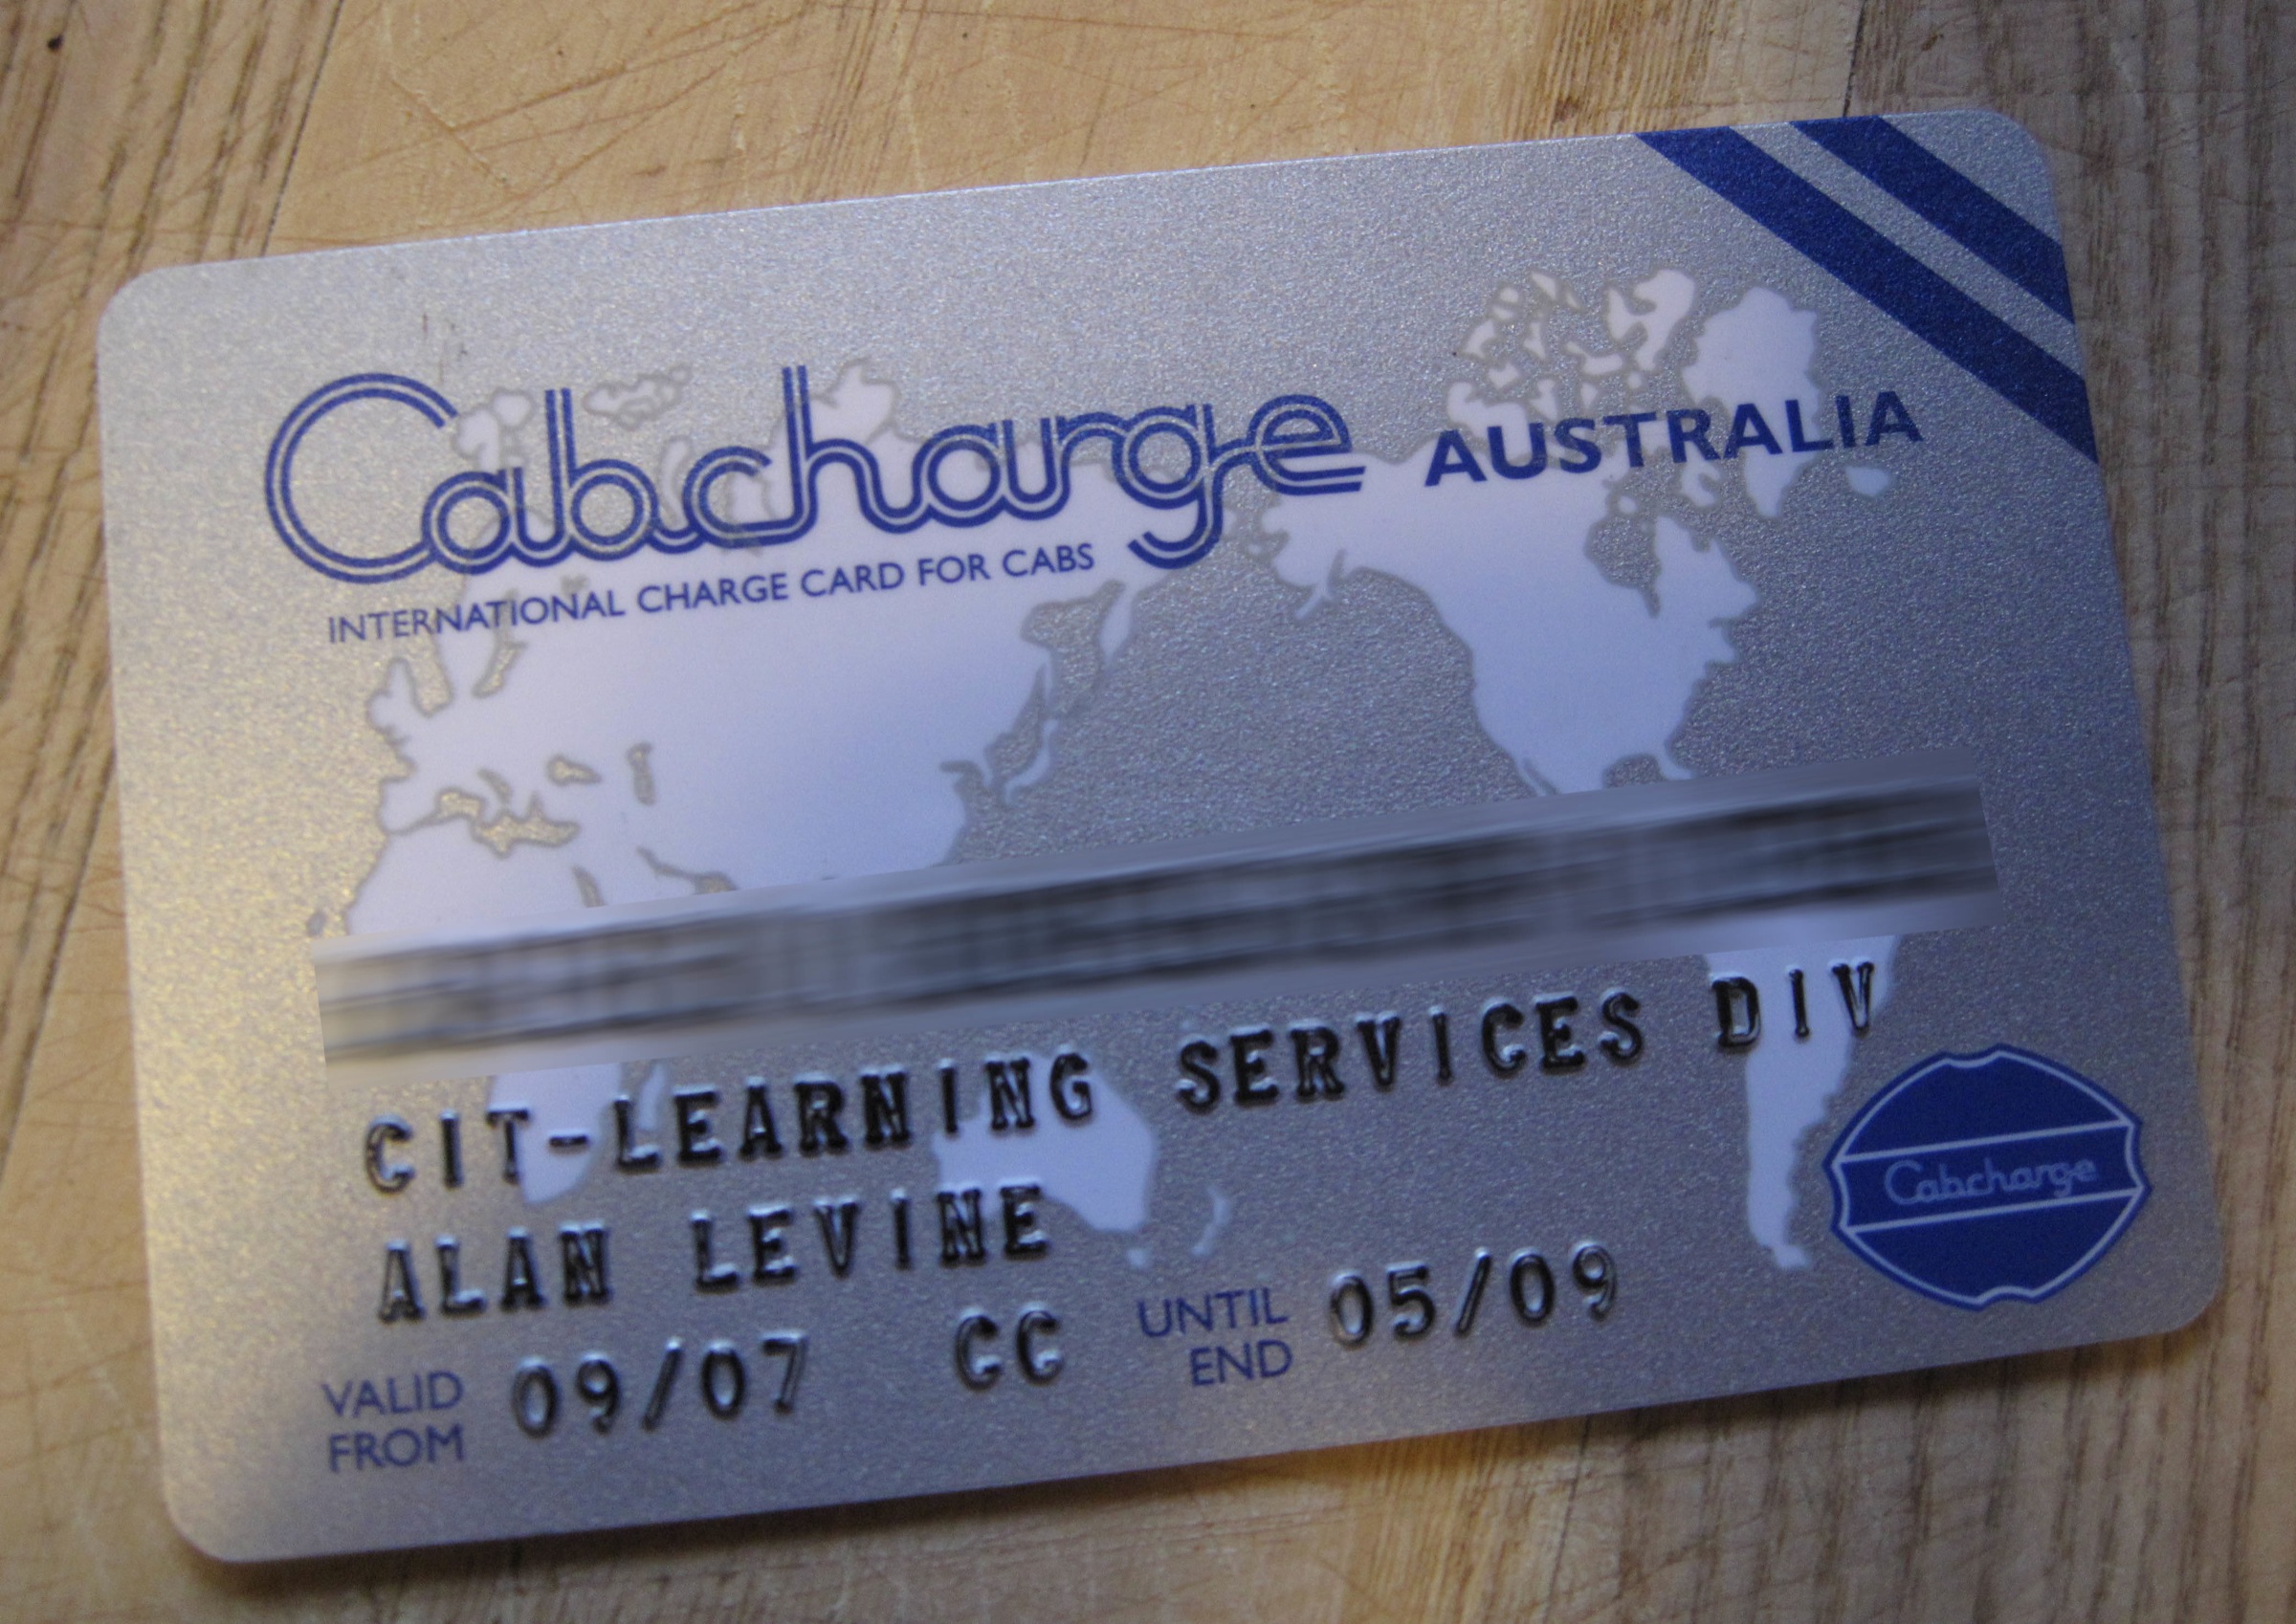
paper, label, australia, cash, text, document, cogdogroo